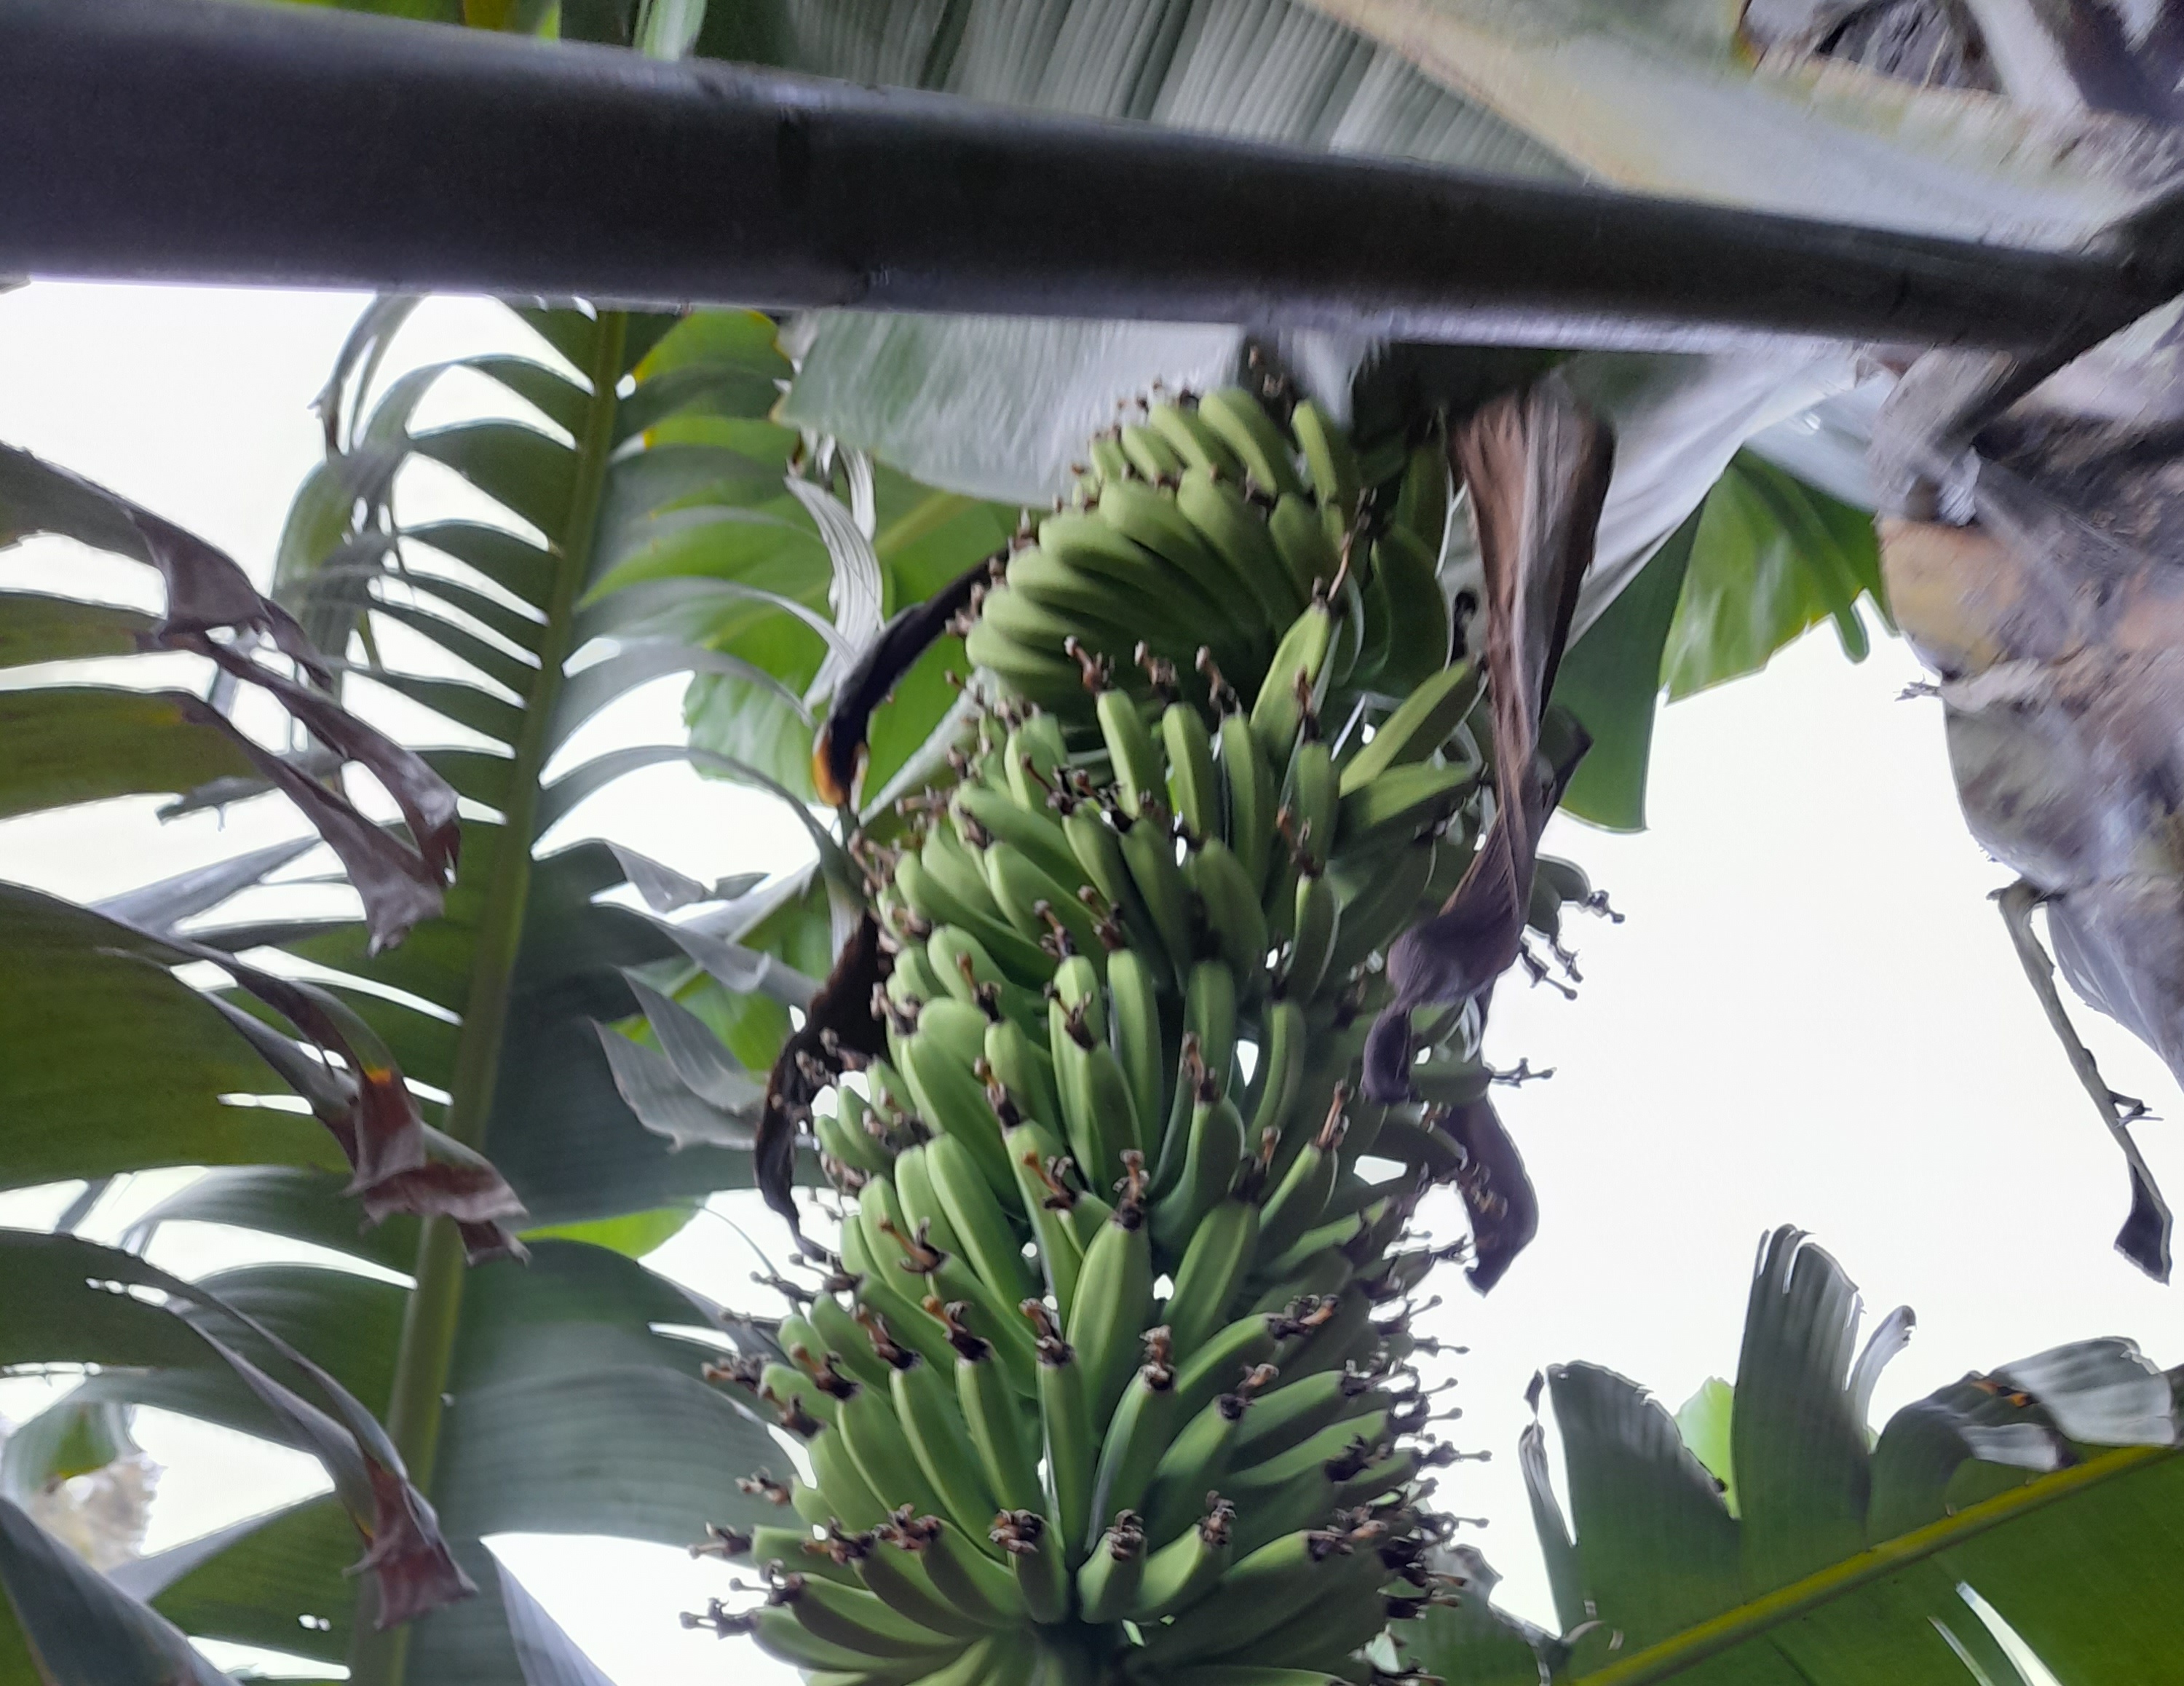
Label: Keep